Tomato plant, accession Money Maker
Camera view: tilt-top (135 deg); turntable rotation: 210 degrees
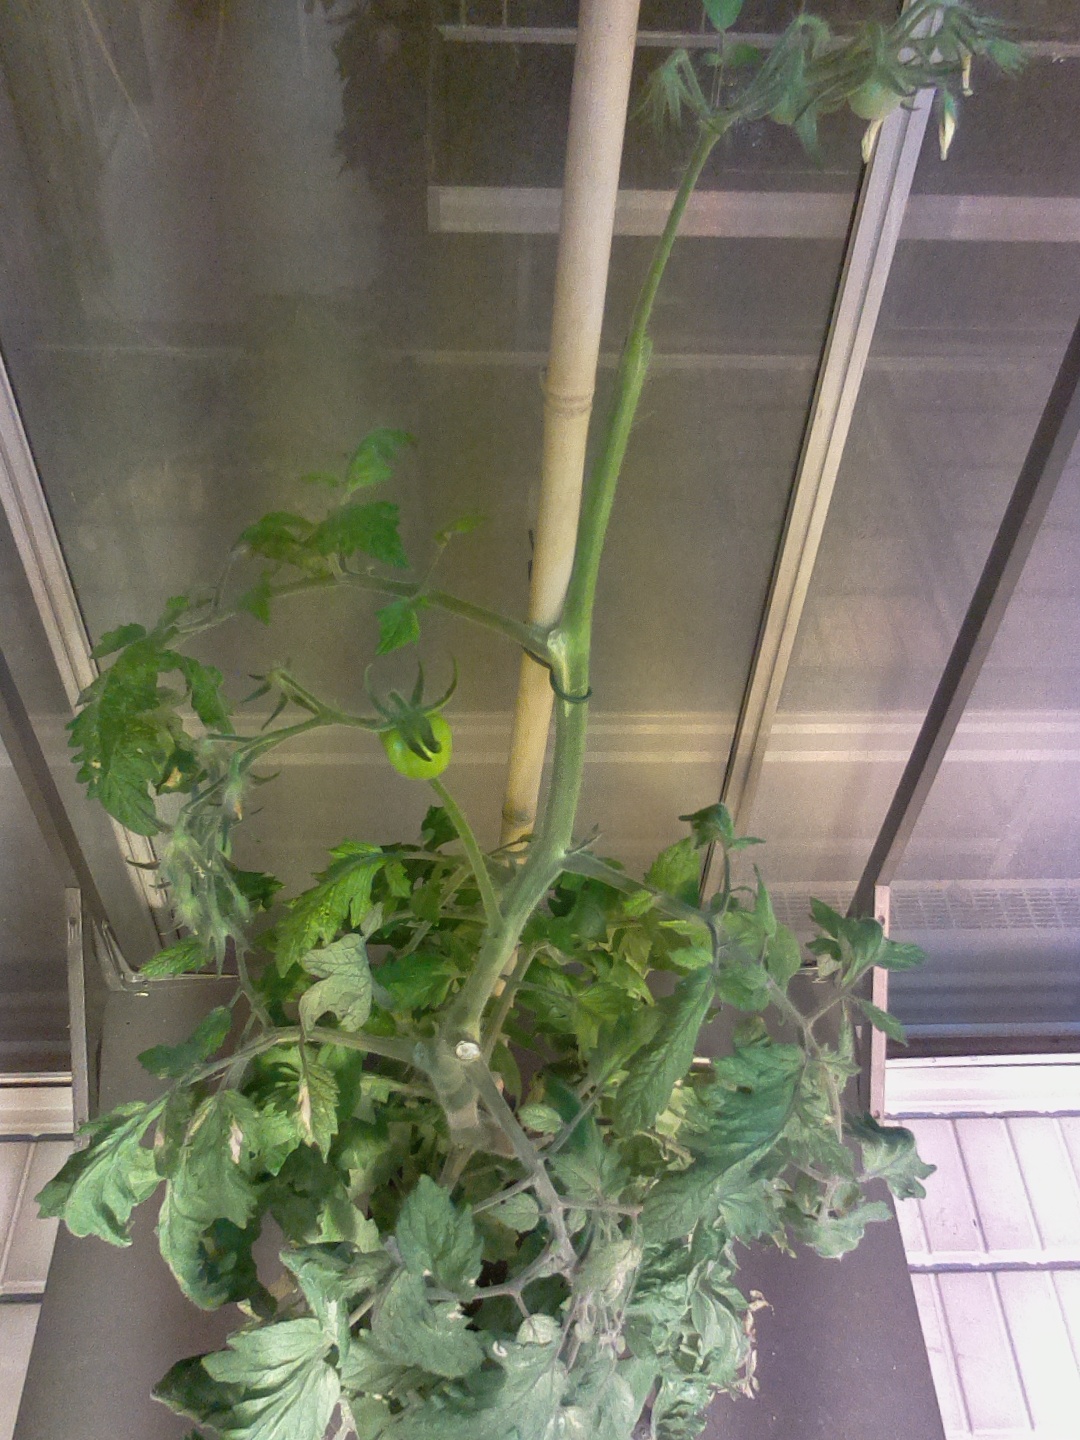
BBCH growth stage 77: 70%-80% of final fruit size